South Carolina Gamecocks football under Steve Spurrier

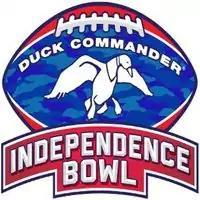
South Carolina's victory in the 2014 Independence Bowl was described by ESPN as "a satisfying ending to a frustrating season"

After dealing with staff upheaval for several seasons, Spurrier "hit the lottery" after the 2008 season. Arkansas assistant coach Lorenzo Ward was hired as co-defensive coordinator. Special teams coordinator Ray Rychleski left to take the same position with the Indianapolis Colts, while safeties coach Ron Cooper left to become the secondary coach at LSU. Shane Beamer's coaching responsibilities shifted from cornerbacks to Spurs, strong safeties and, once again, special teams; he also became the Gamecocks' recruiting coordinator. Running backs coach Robert Gillespie left to take the same position at Oklahoma State; he was replaced by Jay Graham from Miami (Ohio). Illinois assistant coach Eric Wolford was hired as the new running game coordinator and offensive line coach, Middle Tennessee State offensive coordinator and quarterbacks coach G. A. Mangus was hired as the new quarterbacks coach, and Harvard strength and conditioning coach Craig Fitzgerald was hired as the new strength and conditioning coach.